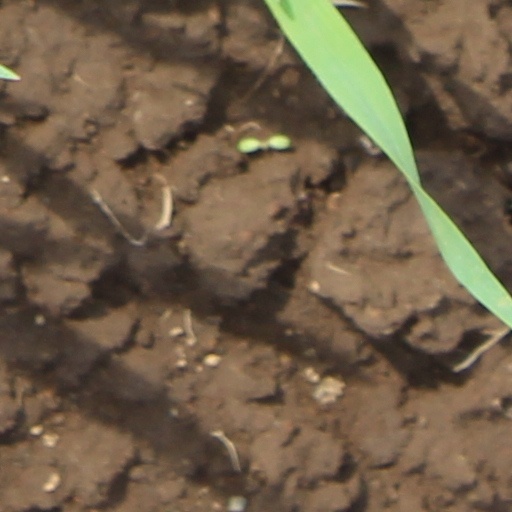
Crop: wheat